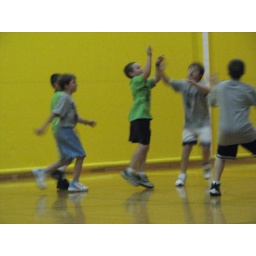
Ben is in green shirt shooting the ball.